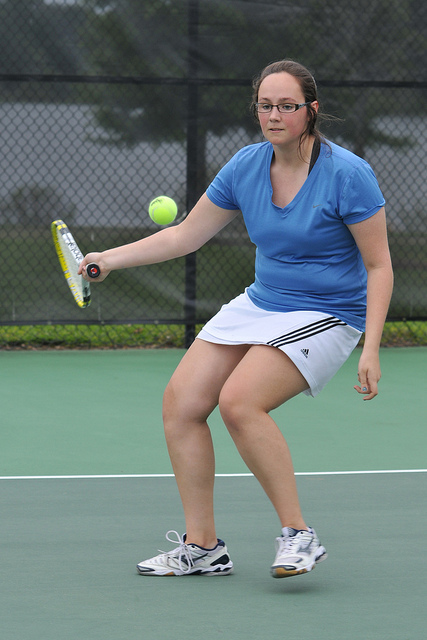
một người phụ nữ đang luyện tập tennis ở trên sân